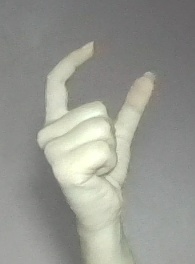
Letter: nun